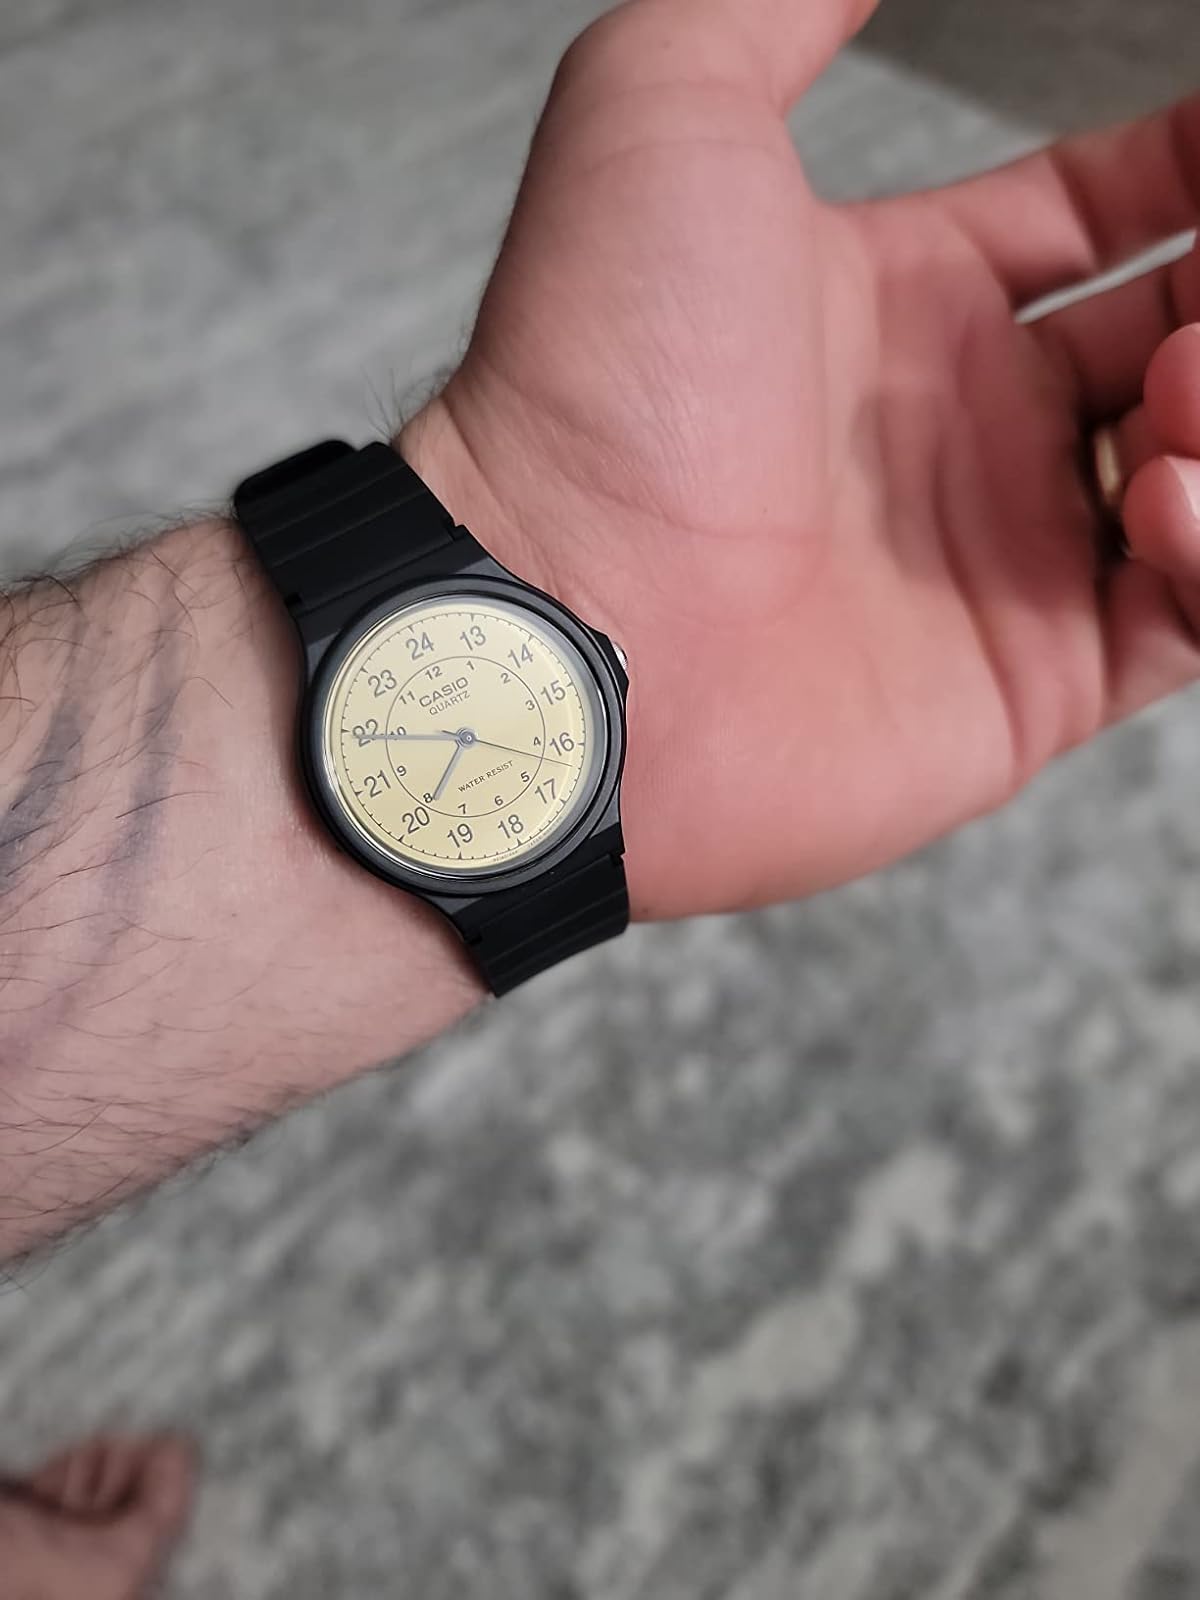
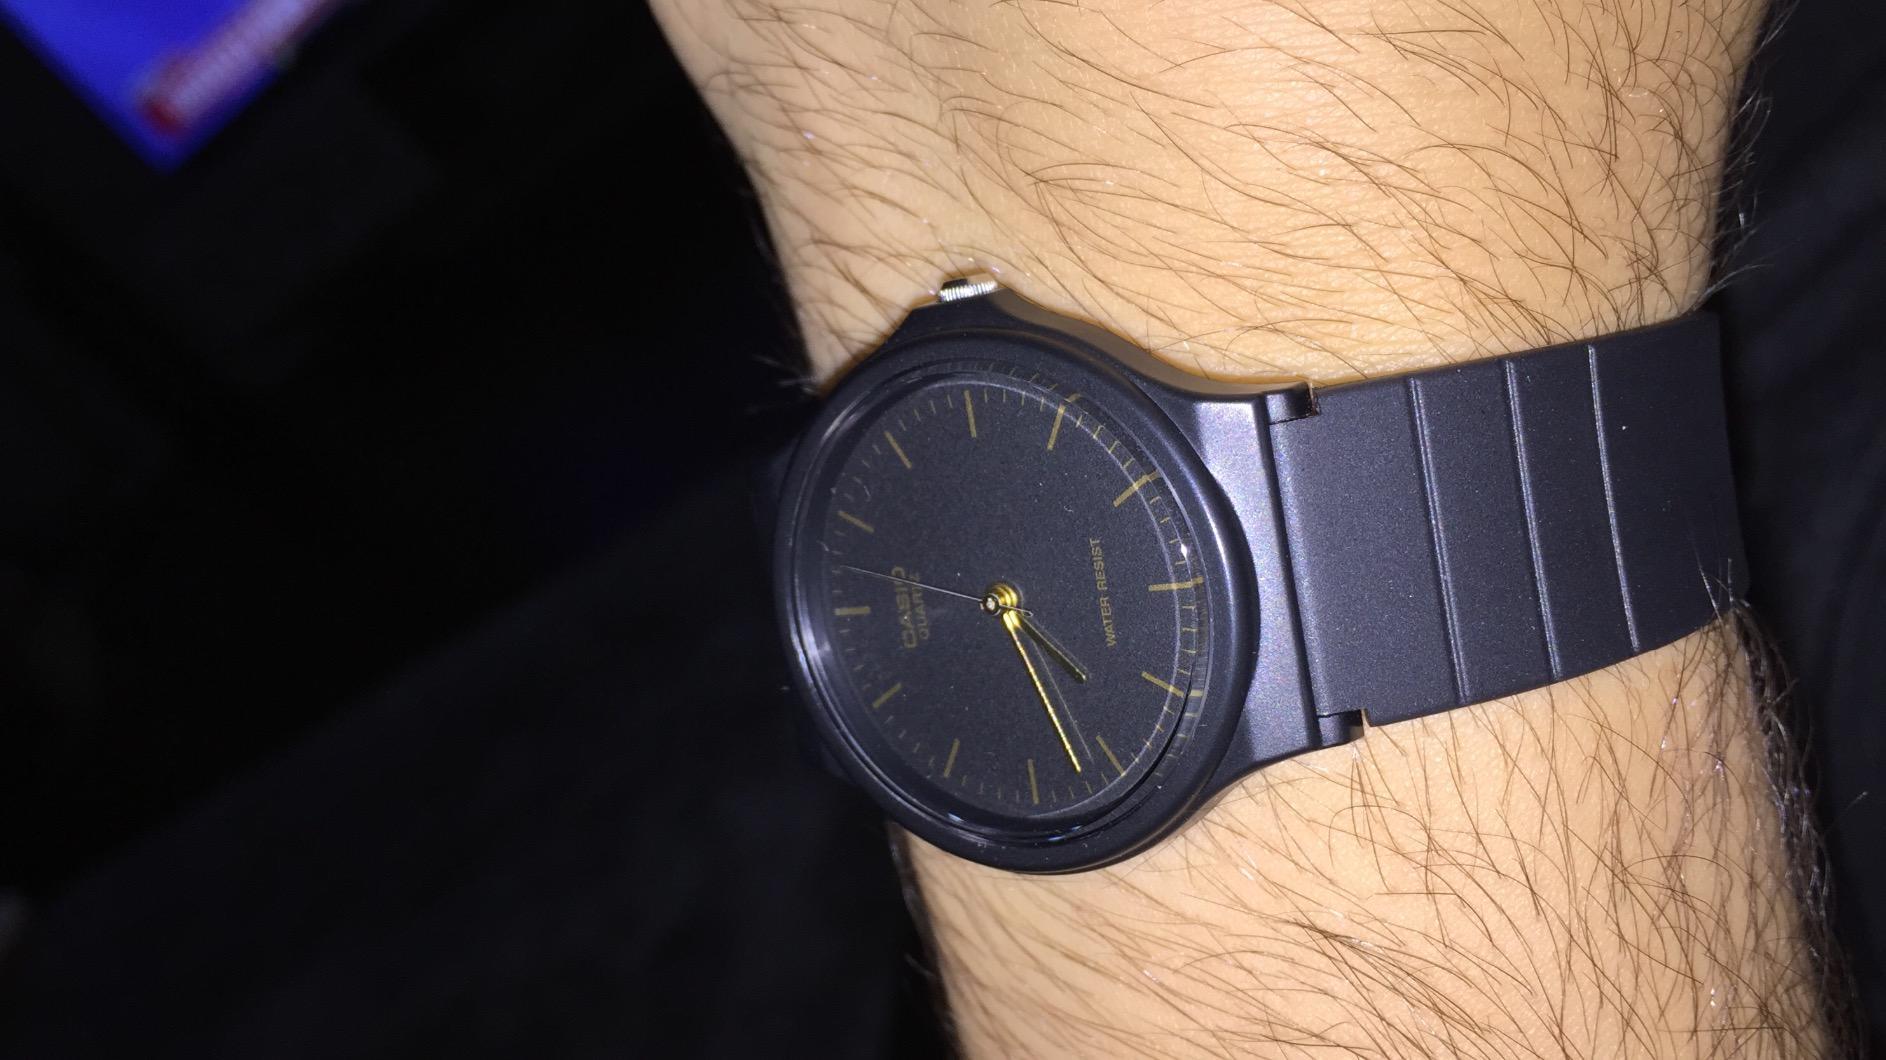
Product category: accessories_watch
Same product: no